Sunday

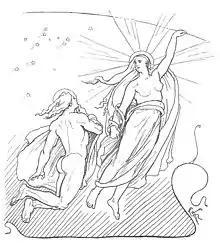
A depiction of Máni, the personified Moon, and his sister Sól, the personified Sun, from Norse mythology (1895) by Lorenz Frølich.

The name "Sunday", the day of the Sun, is derived from Hellenistic astrology, where the seven planets – known in English as Saturn, Jupiter, Mars, the Sun, Venus, Mercury and the Moon – each had an hour of the day assigned to them, and the planet which was regent during the first hour of any day of the week gave its name to that day. During the 1st and 2nd centuries, the week of seven days was introduced into Rome from Egypt, and the Roman names of the planets were given to each successive day.